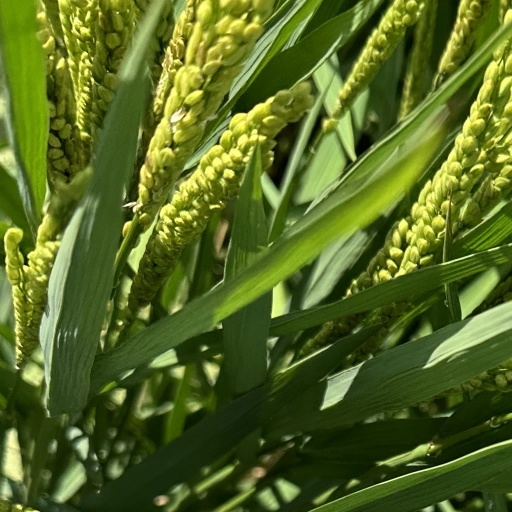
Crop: rice